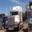
Label: truck